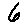
Label: 6